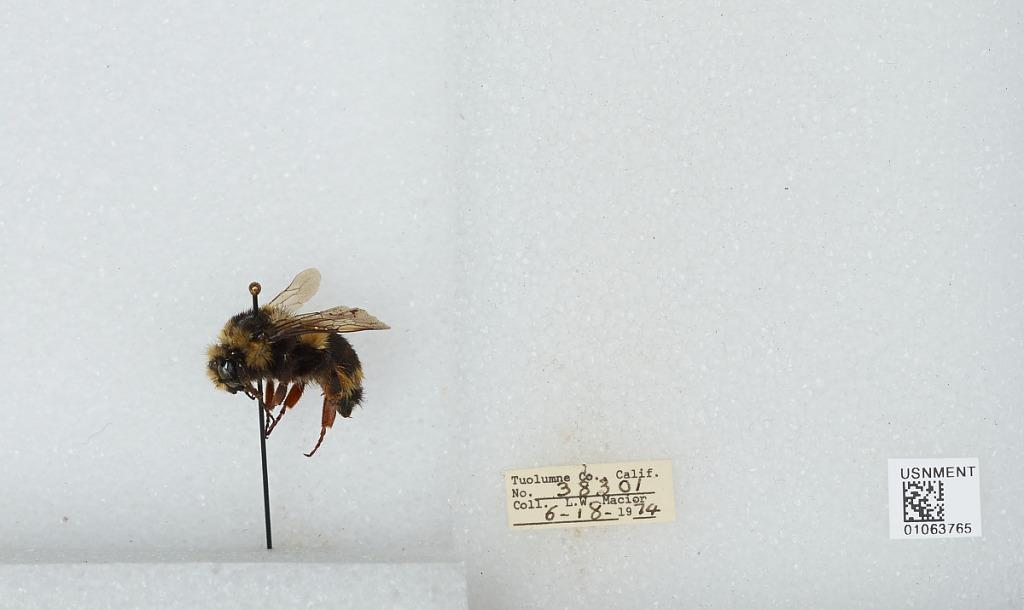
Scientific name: Bombus bifarius nearcticus
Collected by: L. Macior
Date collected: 1974-6-18
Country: United States
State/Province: California
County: Tuolumne
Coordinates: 38.02, -119.94